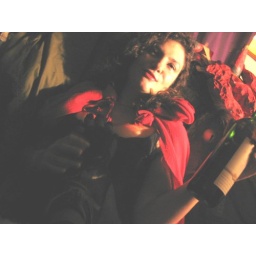
red in bed